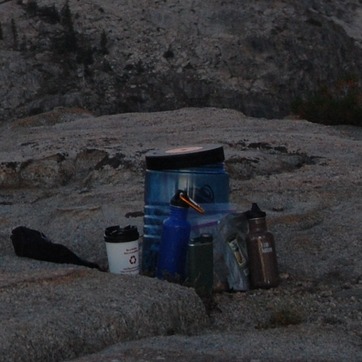
Material: plastic